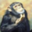
Label: chimpanzee